Alexei Ponikarovsky

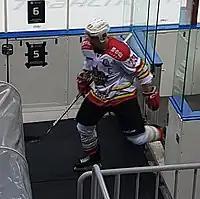
Ponikarovsky with Kunlun Red Star in 2017

Upon the conclusion of the 2012–13 season, with limited NHL interest in free agency, Ponikarovsky decided to return to the KHL, signing a two-year contract with SKA Saint Petersburg on 5 August 2013. The move reunited him with former New Jersey Devils teammate Ilya Kovalchuk, who also just signed with SKA.